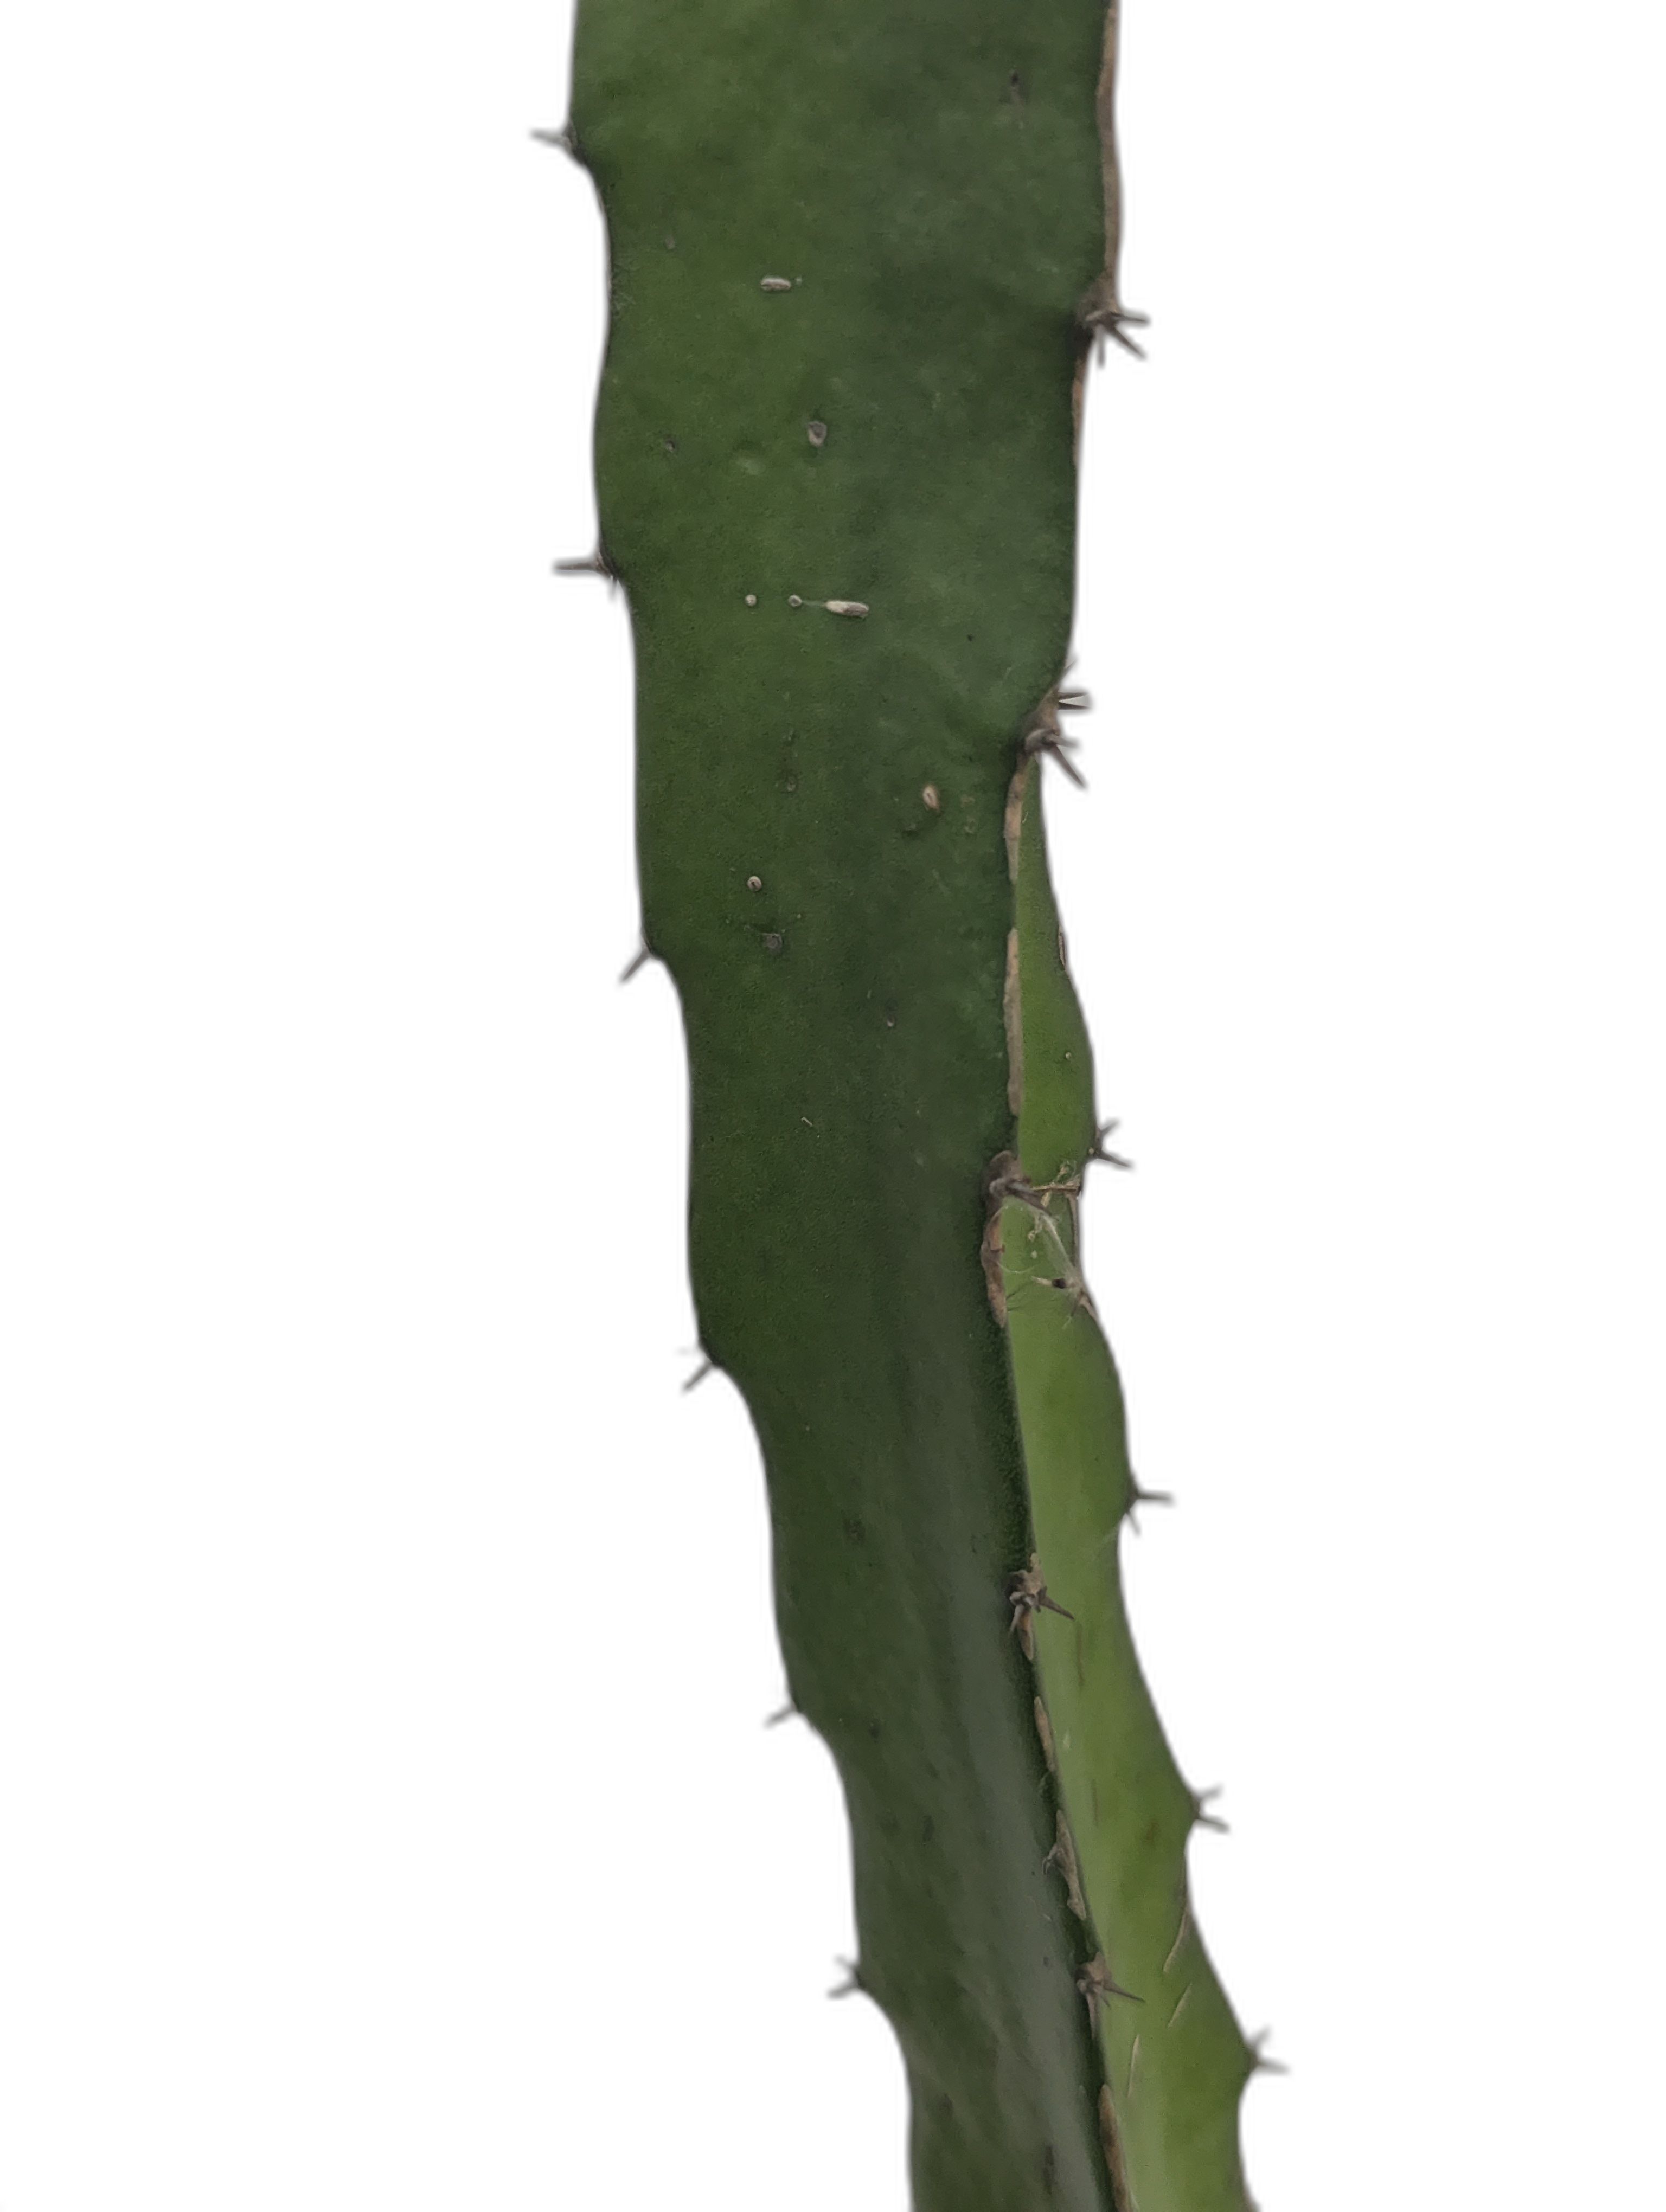
Label: Good leaf